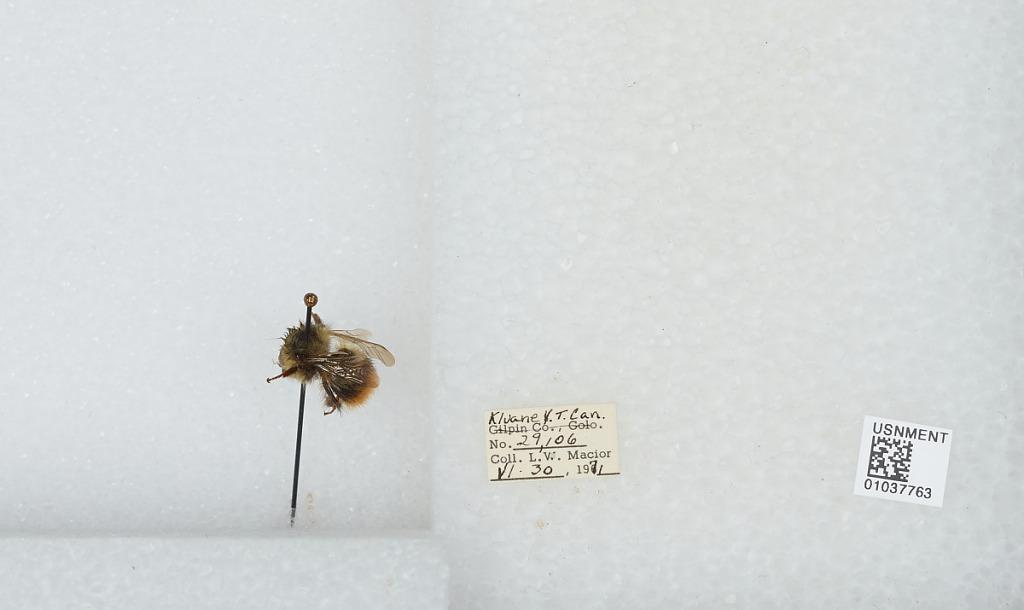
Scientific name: Bombus (Pyrobombus) mixtus Cresson
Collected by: L. Macior
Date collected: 1971-6-30
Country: Canada
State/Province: Yukon Territory
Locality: Kluane
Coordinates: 60.75, -139.5